DS Penske

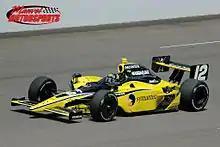
Scheckter's LDR car practicing for the 2008 Indy 500

Luczo Dragon ran a six-race schedule in 2008 including the Indianapolis 500 with IndyCar veteran Tomas Scheckter, this time without support or cars from Penske Racing. While qualifying well, qualifying 3rd and leading numerous laps at the Indy 500 before being knocked out by mechanical trouble.